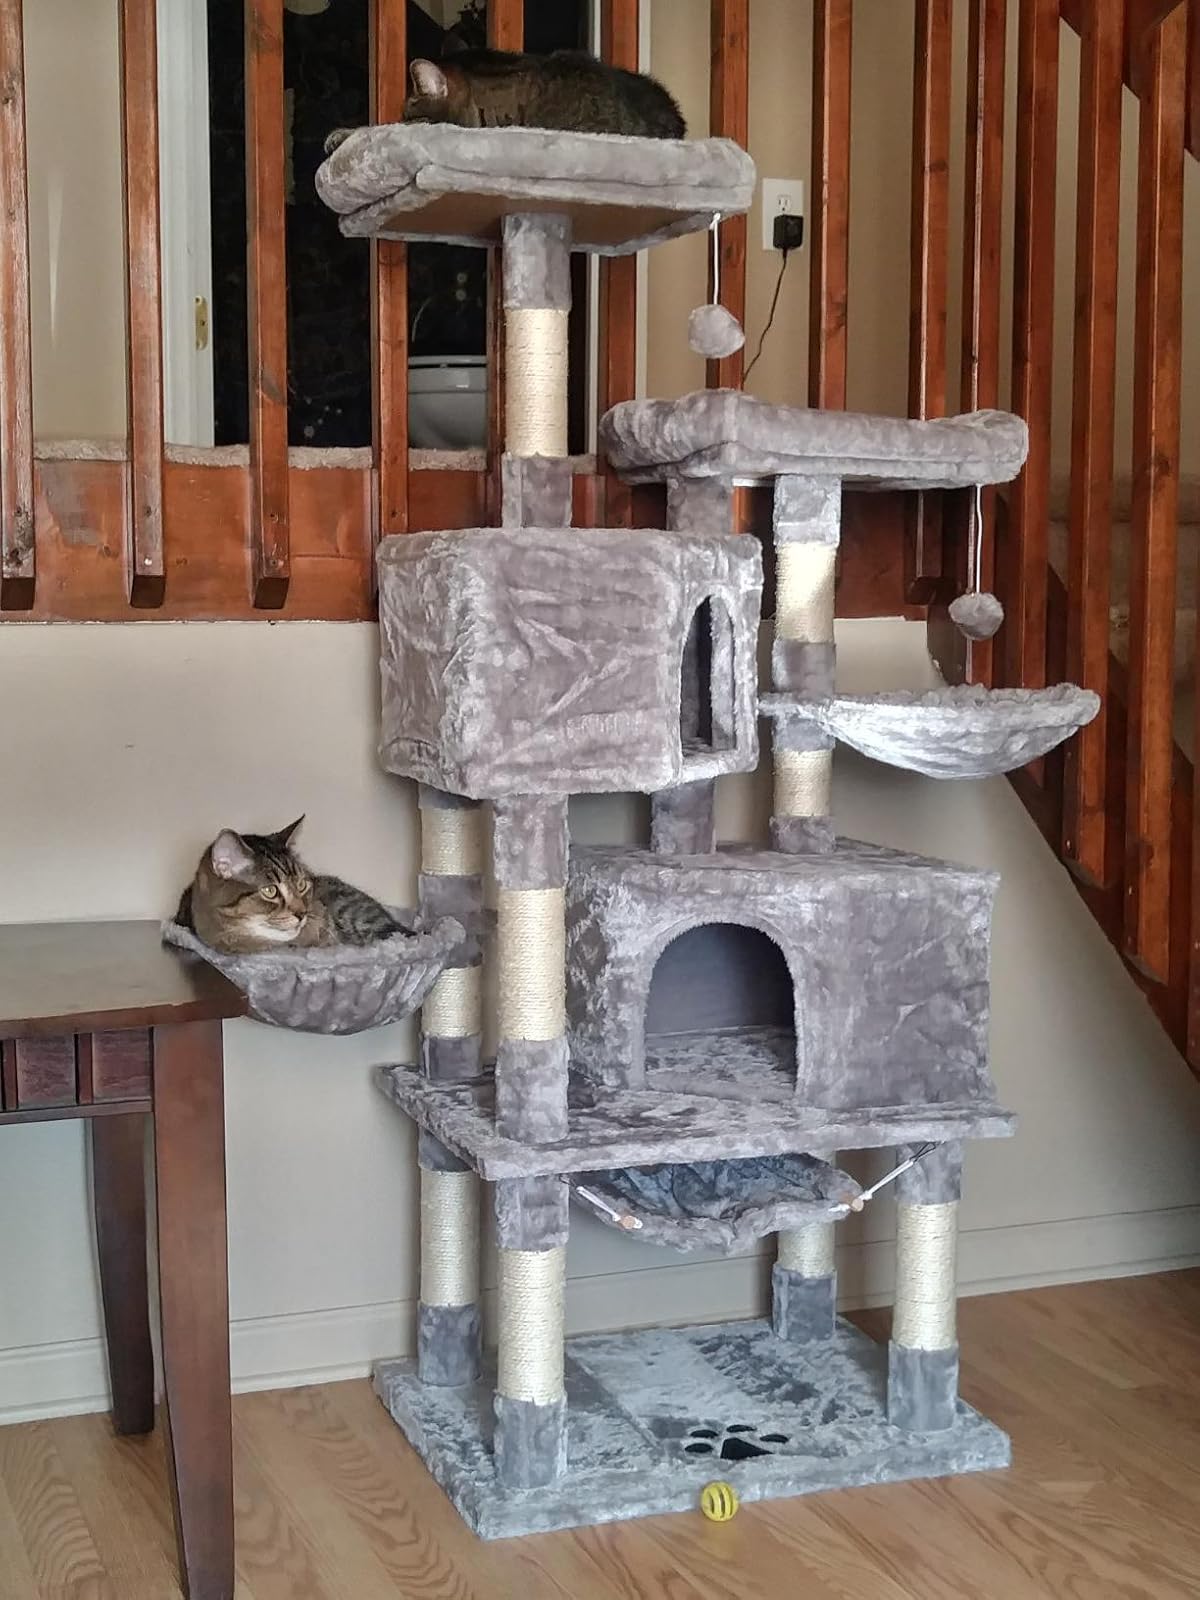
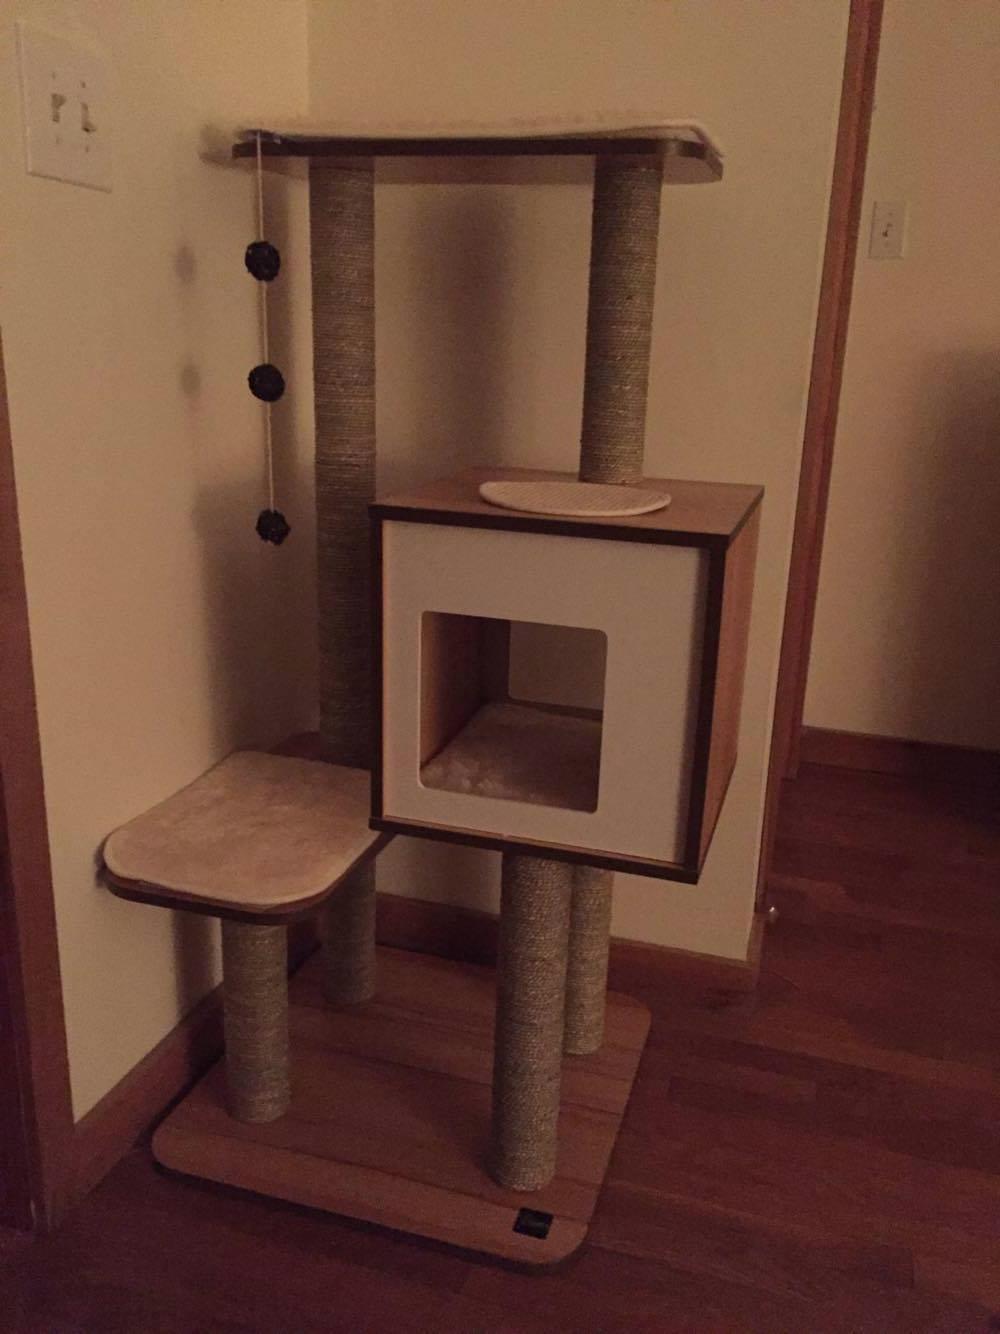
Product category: items_cat tree
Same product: no